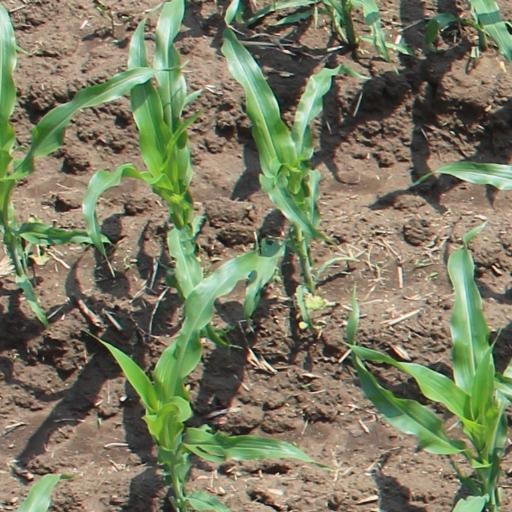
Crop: maize; corn